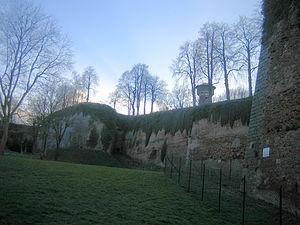
Doullens est une commune française située dans le département de la Somme en région Hauts-de-France.